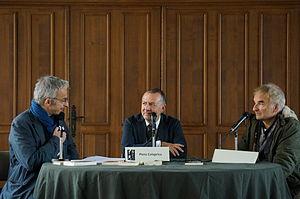
lors du 9e Festival Interpol'art.
Une table ronde est une forme de réunion ou d'assemblée dans laquelle les participants débattent d'un sujet en exprimant les différents points de vue. Toutes les opinions sont reçues par le groupe sans discrimination, à égalité.